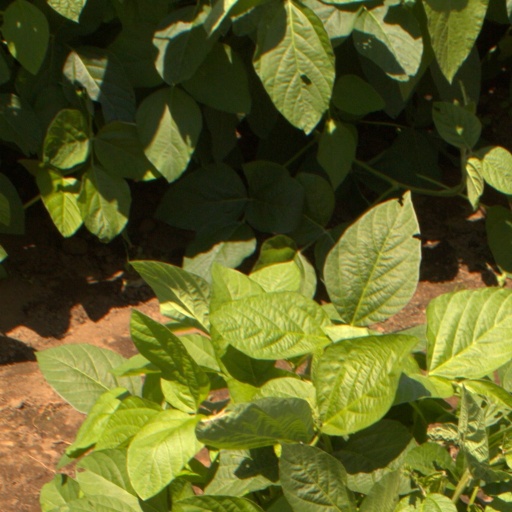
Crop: soybean